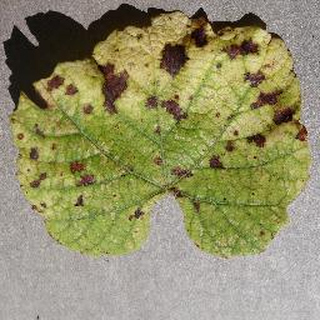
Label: grape_leaf_blight